Hetch Hetchy

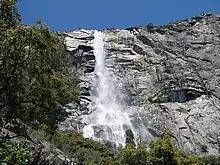
Tueeulala Falls, , is located on the north side of the valley.

Wapama Falls, at , and Tueeulala Falls, at – both among the tallest waterfalls in North America – are both located in Hetch Hetchy Valley. Rancheria Falls is located farther southeast, on Rancheria Creek. Formerly, a "small but noisy" waterfall and natural pool existed on the Tuolumne River marked the upper entrance to Hetch Hetchy Valley, informally known as Tuolumne Fall (not to be confused with a similarly named waterfall several miles upriver near Tuolumne Meadows). The waterfall on the Tuolumne is now submerged under Hetch Hetchy Reservoir.